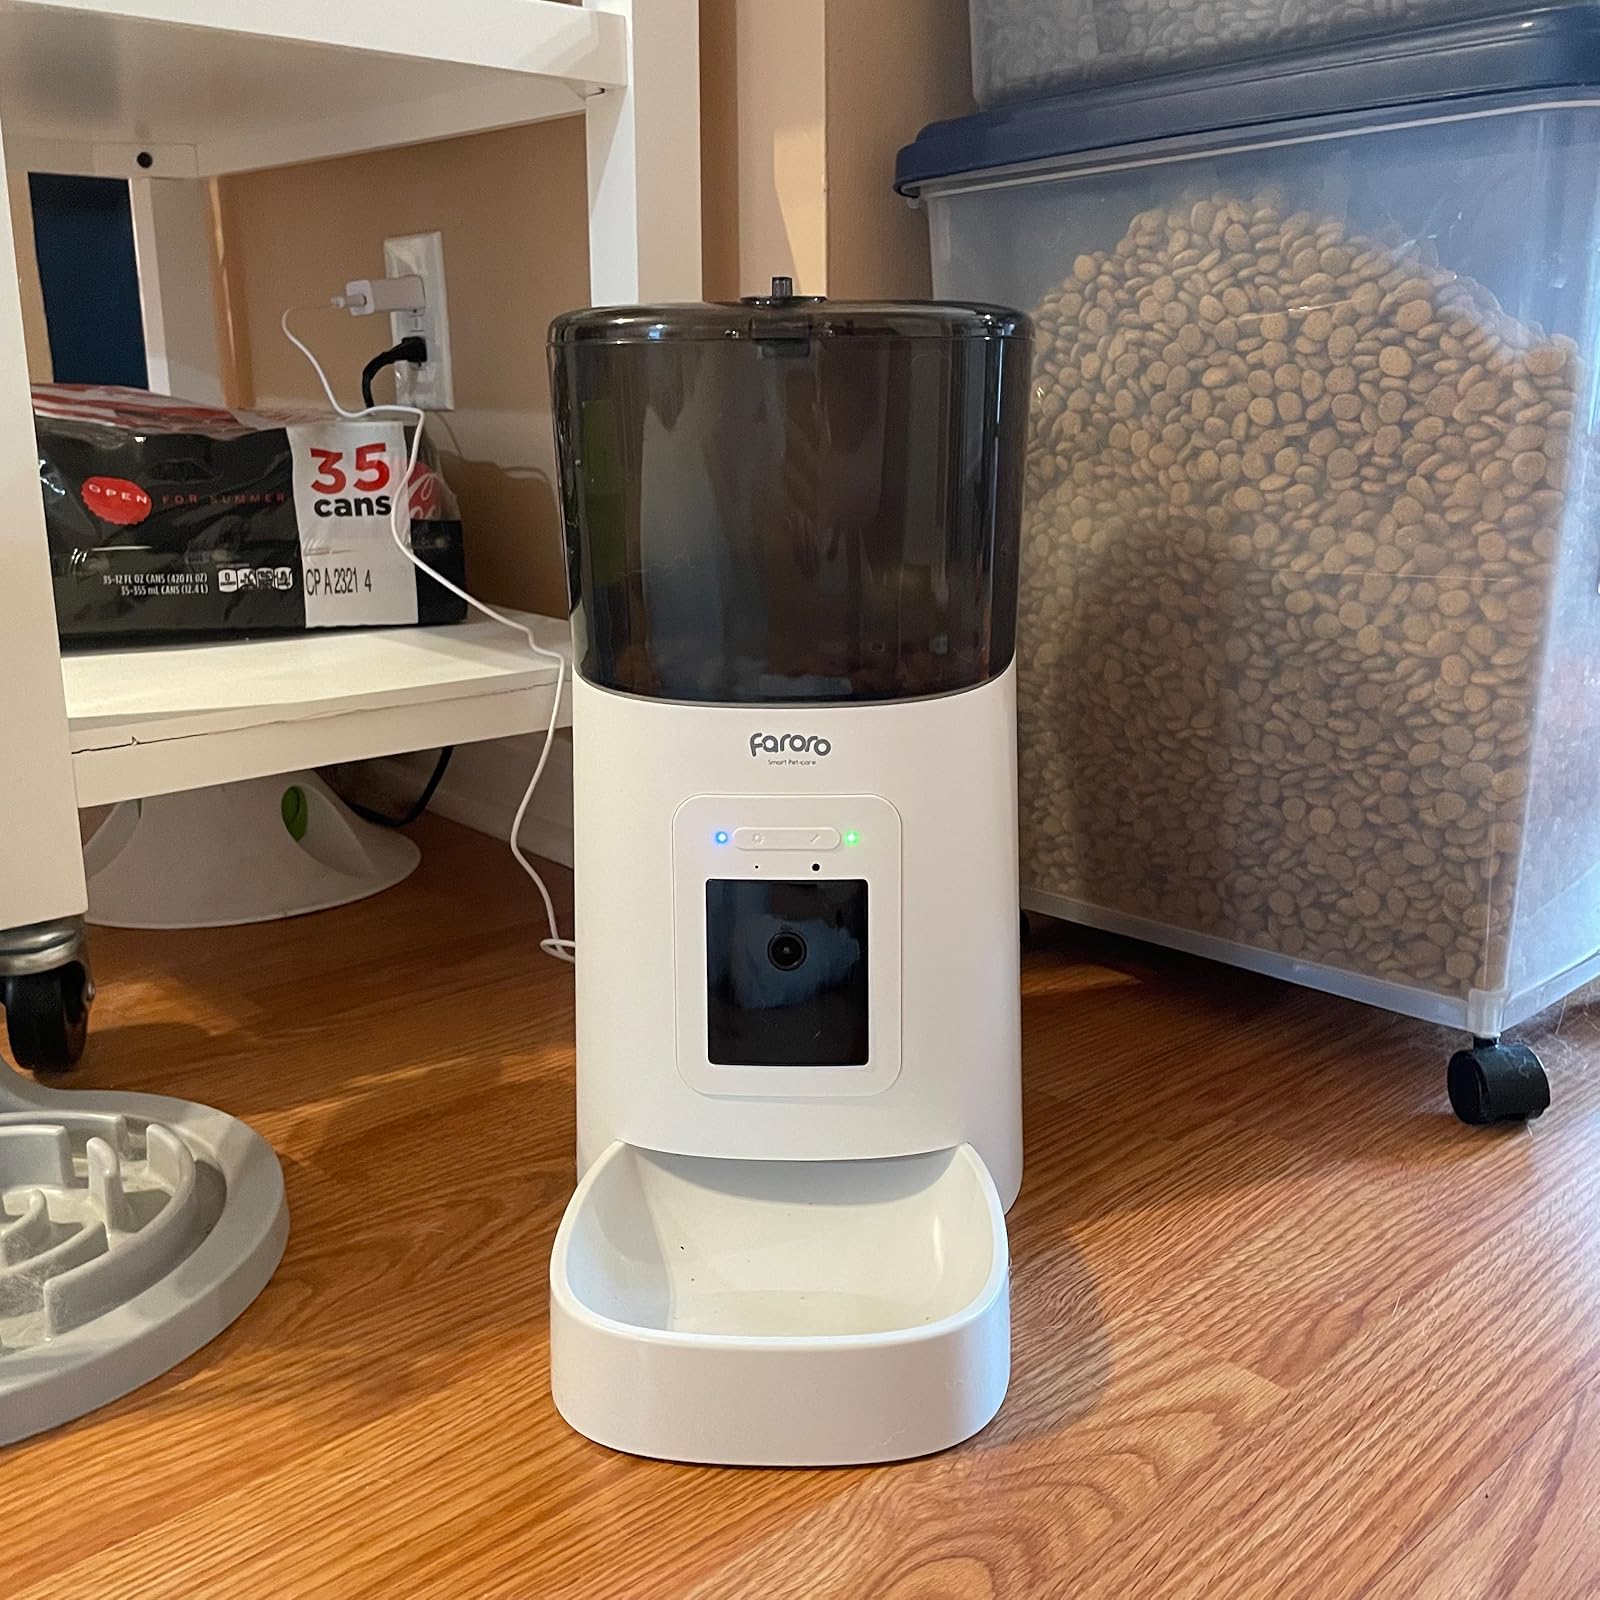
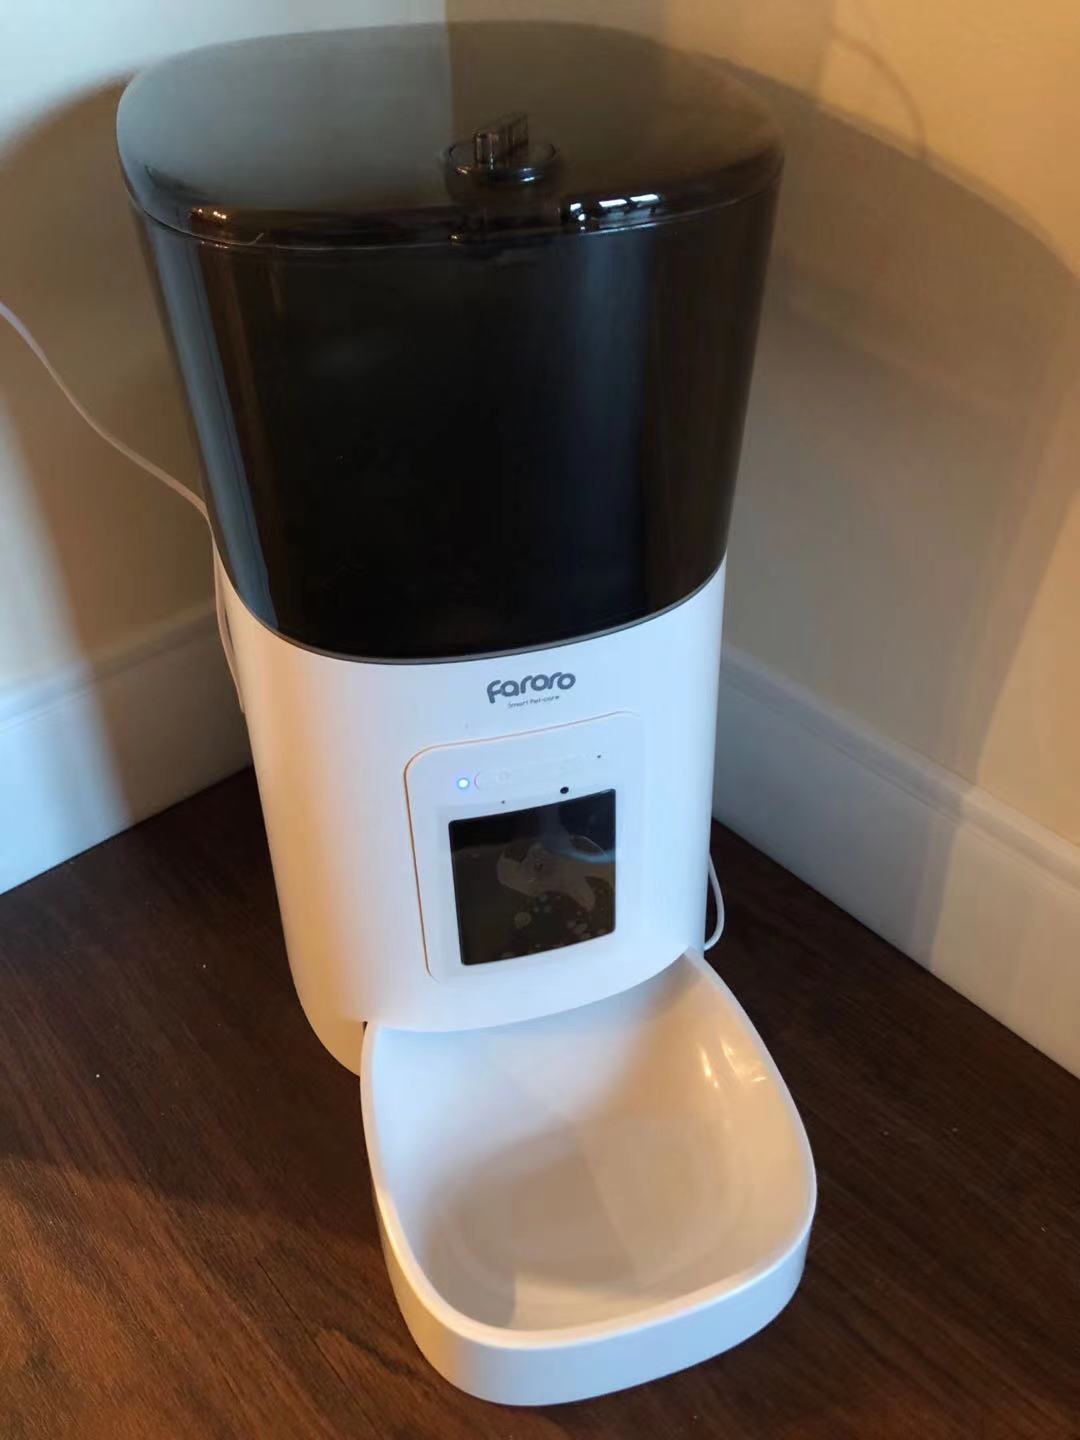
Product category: items_feeder
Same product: yes